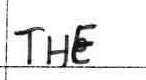
Label: the